Catedral Santiago Apóstol (Fajardo, Puerto Rico)

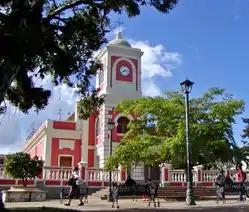

The Catedral Santiago Apóstol, or in English, the Cathedral of St. James the Apostle, or Santiago Apóstol of Fajardo is a Catholic cathedral located on the town plaza in Fajardo, Puerto Rico. Along with Concatedral Dulce Nombre de Jesús or in English, the Co-cathedral Sweet Name of Jesus, in Humacao it is the seat of the Diocese of Fajardo-Humacao. It was listed on the National Register of Historic Places as Church Santiago Apóstol of Fajardo in 1984.